Otto Salzer

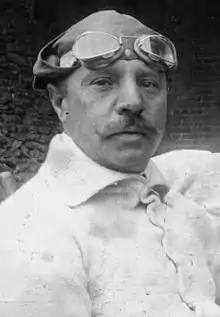
Otto Salzer at the 1914 French Grand Prix

Otto Salzer (4 April 1874 – 7 January 1944) was a German racing car driver, famous for his contributions to the success of Daimler-Motoren-Gesellschaft in Untertürkheim near Stuttgart, where he became team leader in 1903, previously having worked as an engineer since 1896.